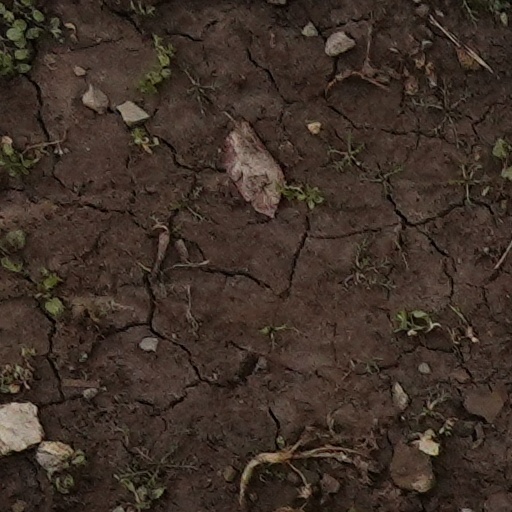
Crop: wheat